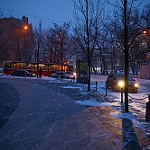
Scene: Outdoor